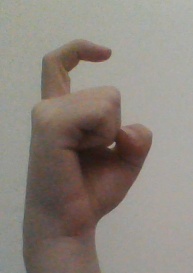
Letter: ra